Franco-British Union

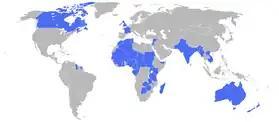

The Franco-British Union was a proposed union in the 20th century to unite the United Kingdom and the French Republic during the Second World War. This hypothetical union would have united their militaries, government, and the foreign policy of both nations. Though declined in the end, the proposed union has some historical similarities in the past, as attempts to unite the two nations under different circumstances has occurred.